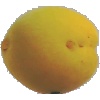
Label: Peach 2